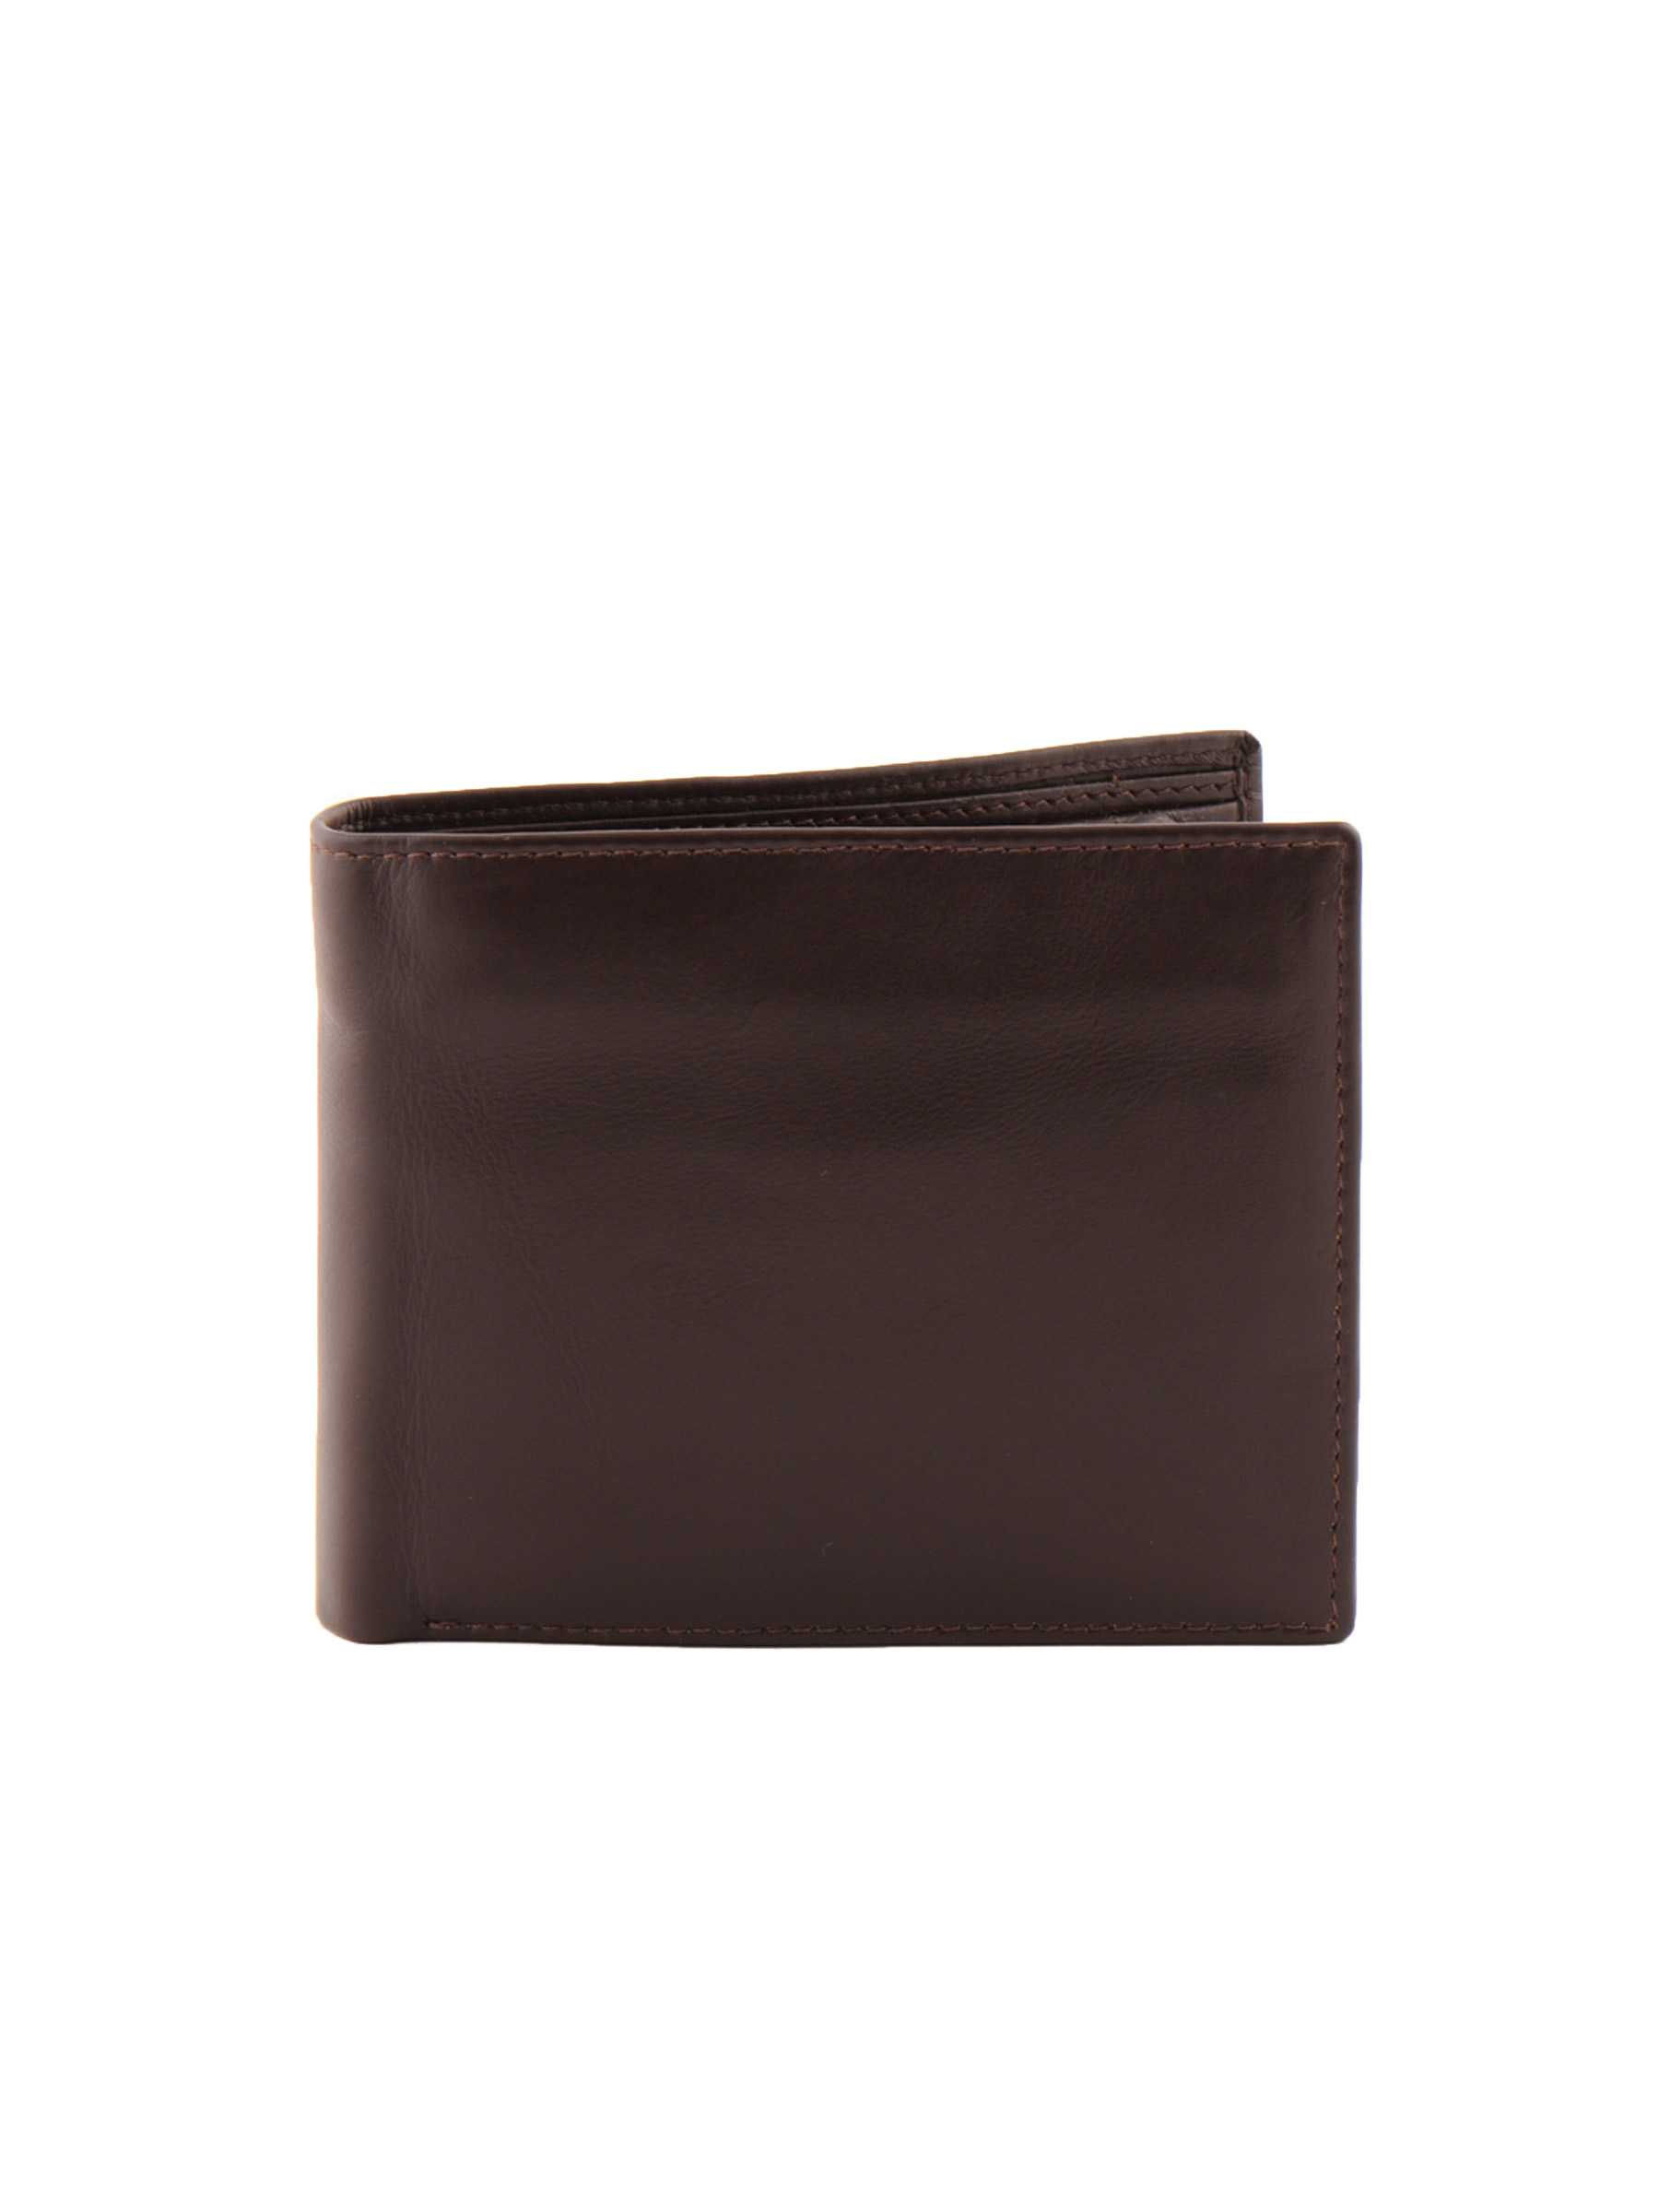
Turtle Men Leather Brown Wallets
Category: Accessories / Wallets / Wallets
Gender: Men
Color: Brown
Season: Fall 2011
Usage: Casual